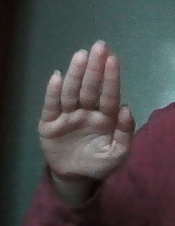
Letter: seen